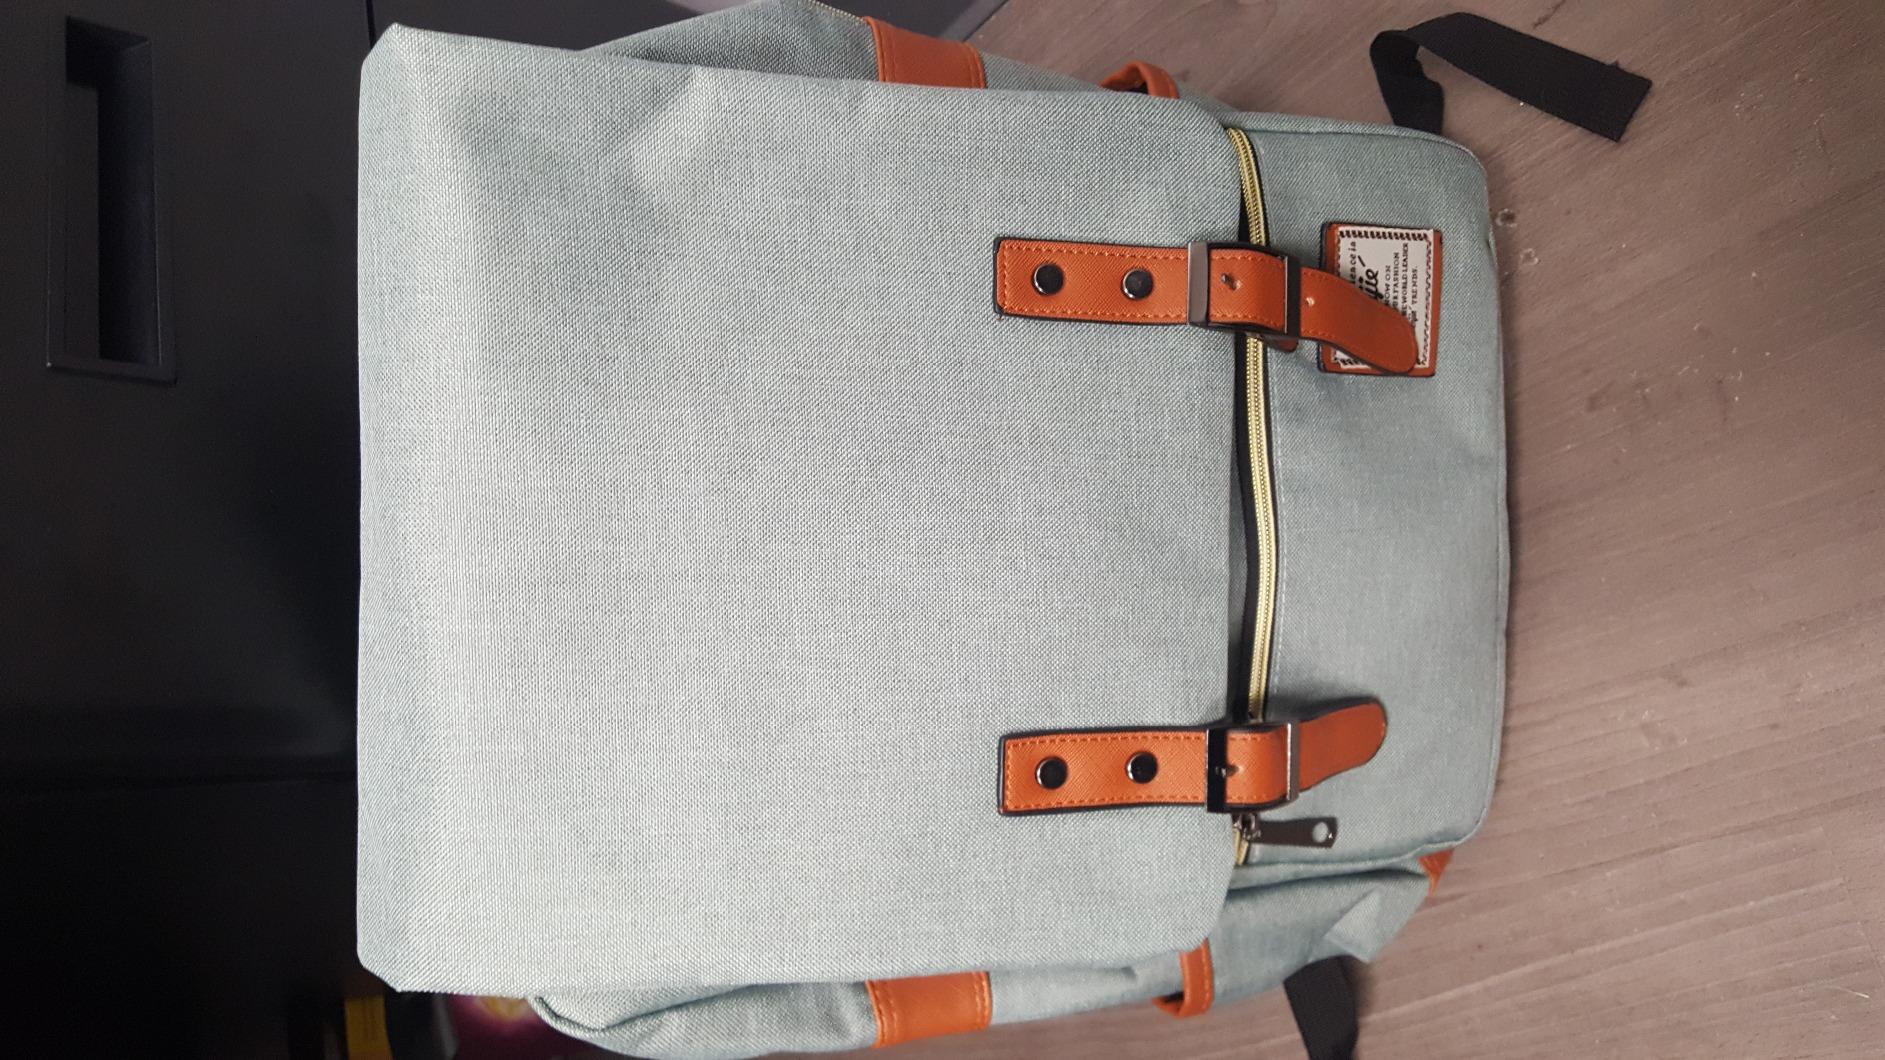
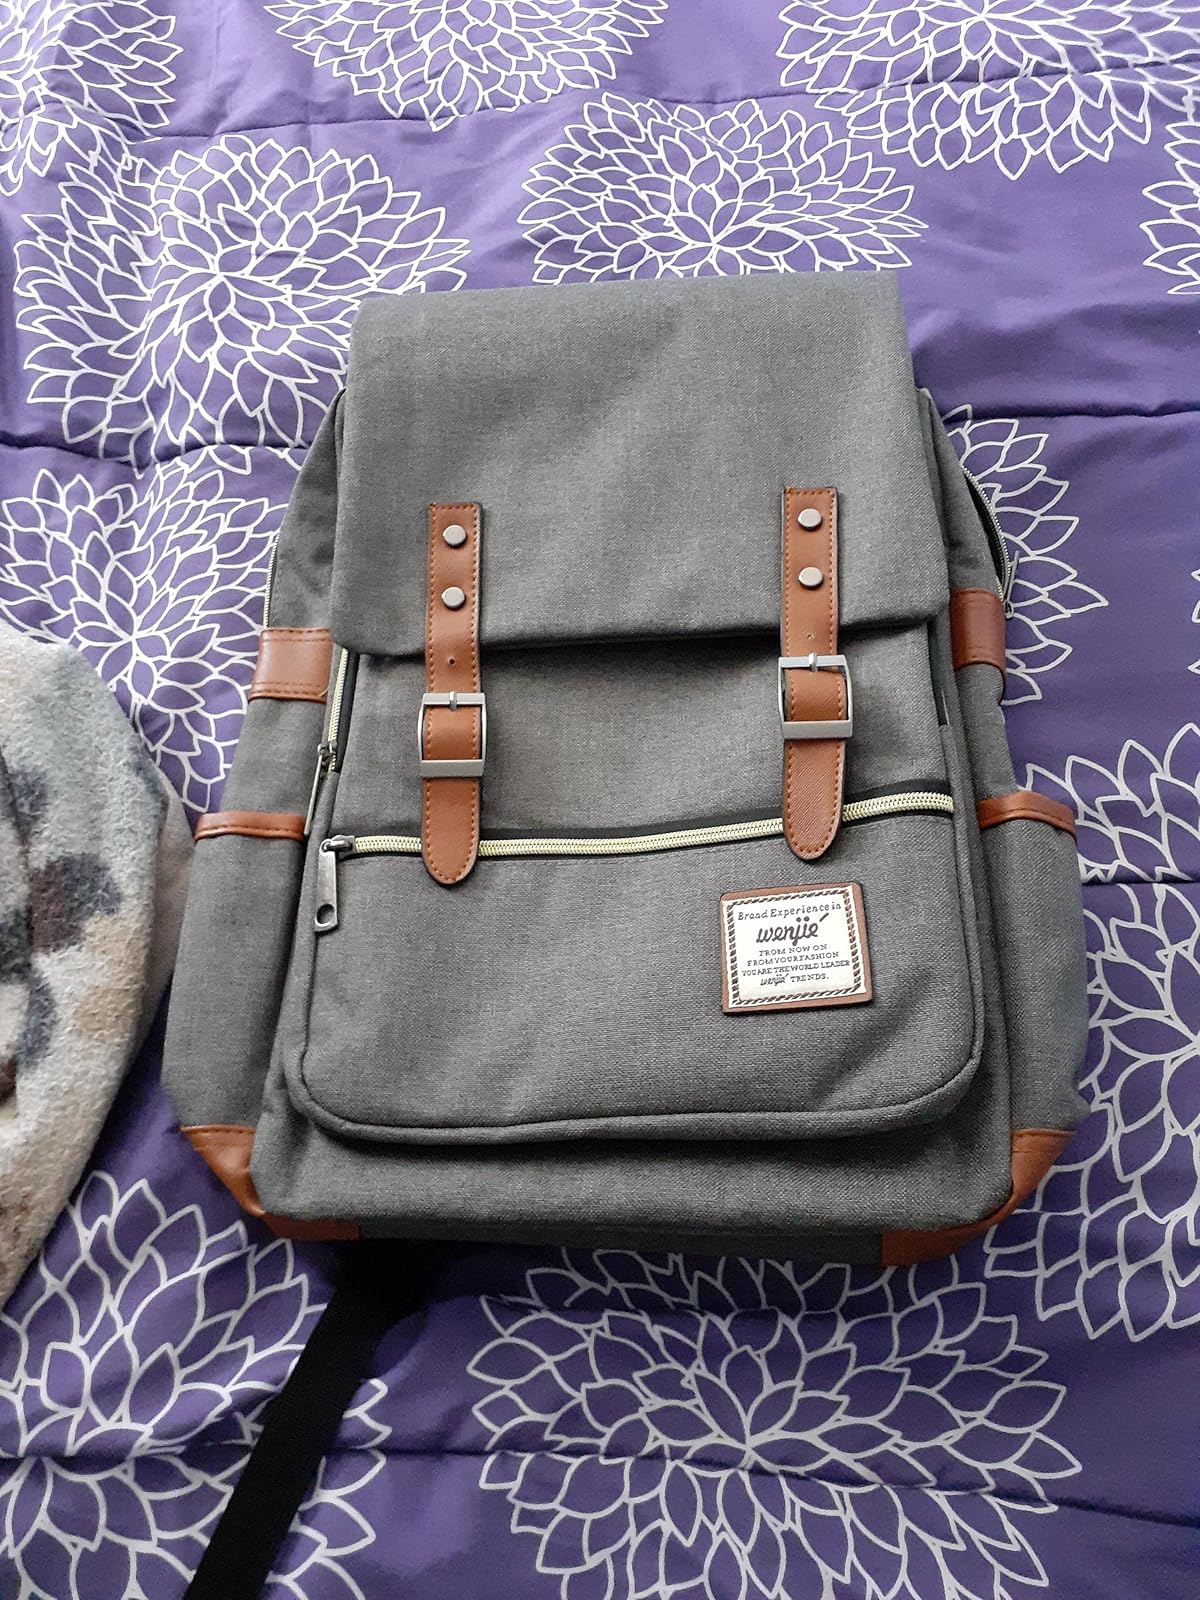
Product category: bag
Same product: no